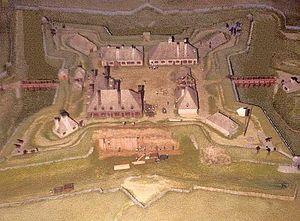
Fort Anne
La bataille de Québec est un affrontement important entre Français et Anglais au Canada. Elle intervient le 16 octobre 1690 pendant la guerre de la Ligue d'Augsbourg en Europe et la première guerre intercoloniale en Amérique du Nord.
Le Fort Port-Royal est un fort historique situé dans la région de l'Acadie au Canada, construit par la France au XVIIe siècle.
Le Siège de Port-Royal a lieu entre le 5 et 13 octobre 1710 durant la deuxième guerre intercoloniale. À l'issue d'un siège de huit jours, 2 000 marins et soldats britanniques capturent Port-Royal, la capitale de l'Acadie.
Port-Royal, aujourd'hui en Nouvelle-Écosse, fut la capitale de l'Acadie jusqu'en 1710 quand, après sa capture par les Anglais, elle fut renommée Annapolis Royal. Port Royal fut fondée en 1605 et était la ville la plus peuplée de l'Acadie durant les premiers cent ans de son existence. Port-Royal fut victime de la lutte franco-anglaise pour la conquête de l'Amérique du Nord et changea souvent de souverains jusqu'en 1710. La population fut déportée par les Britanniques à l'automne 1755.